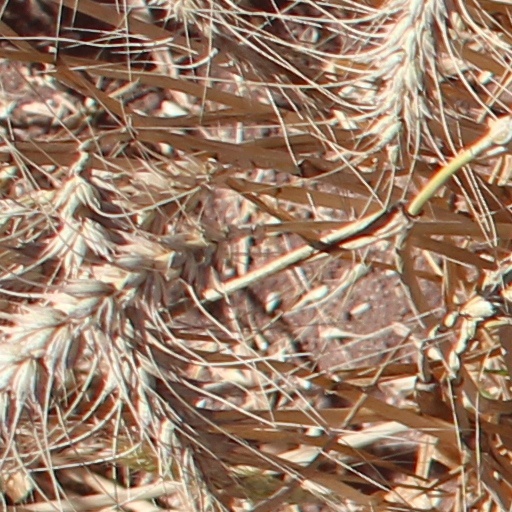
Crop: wheat